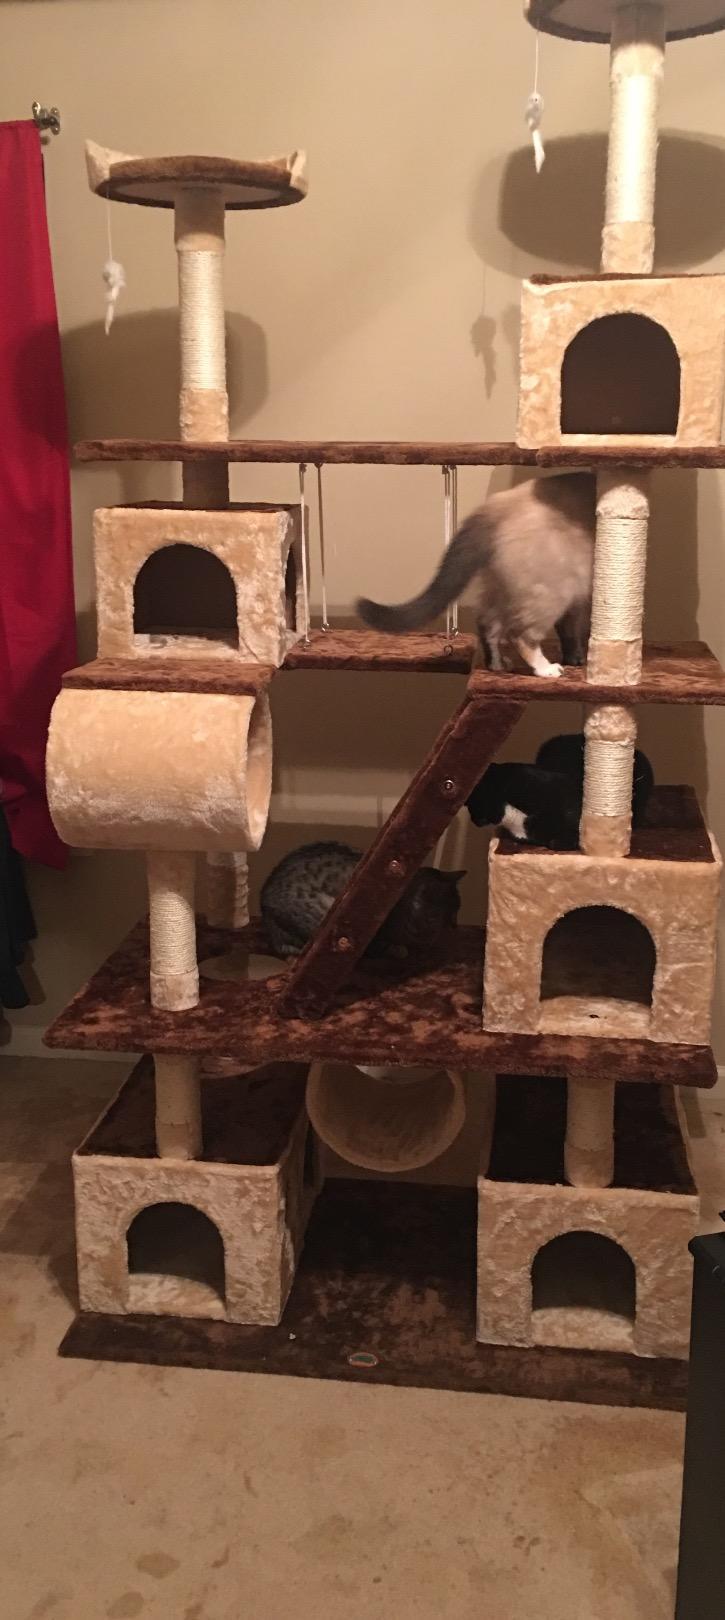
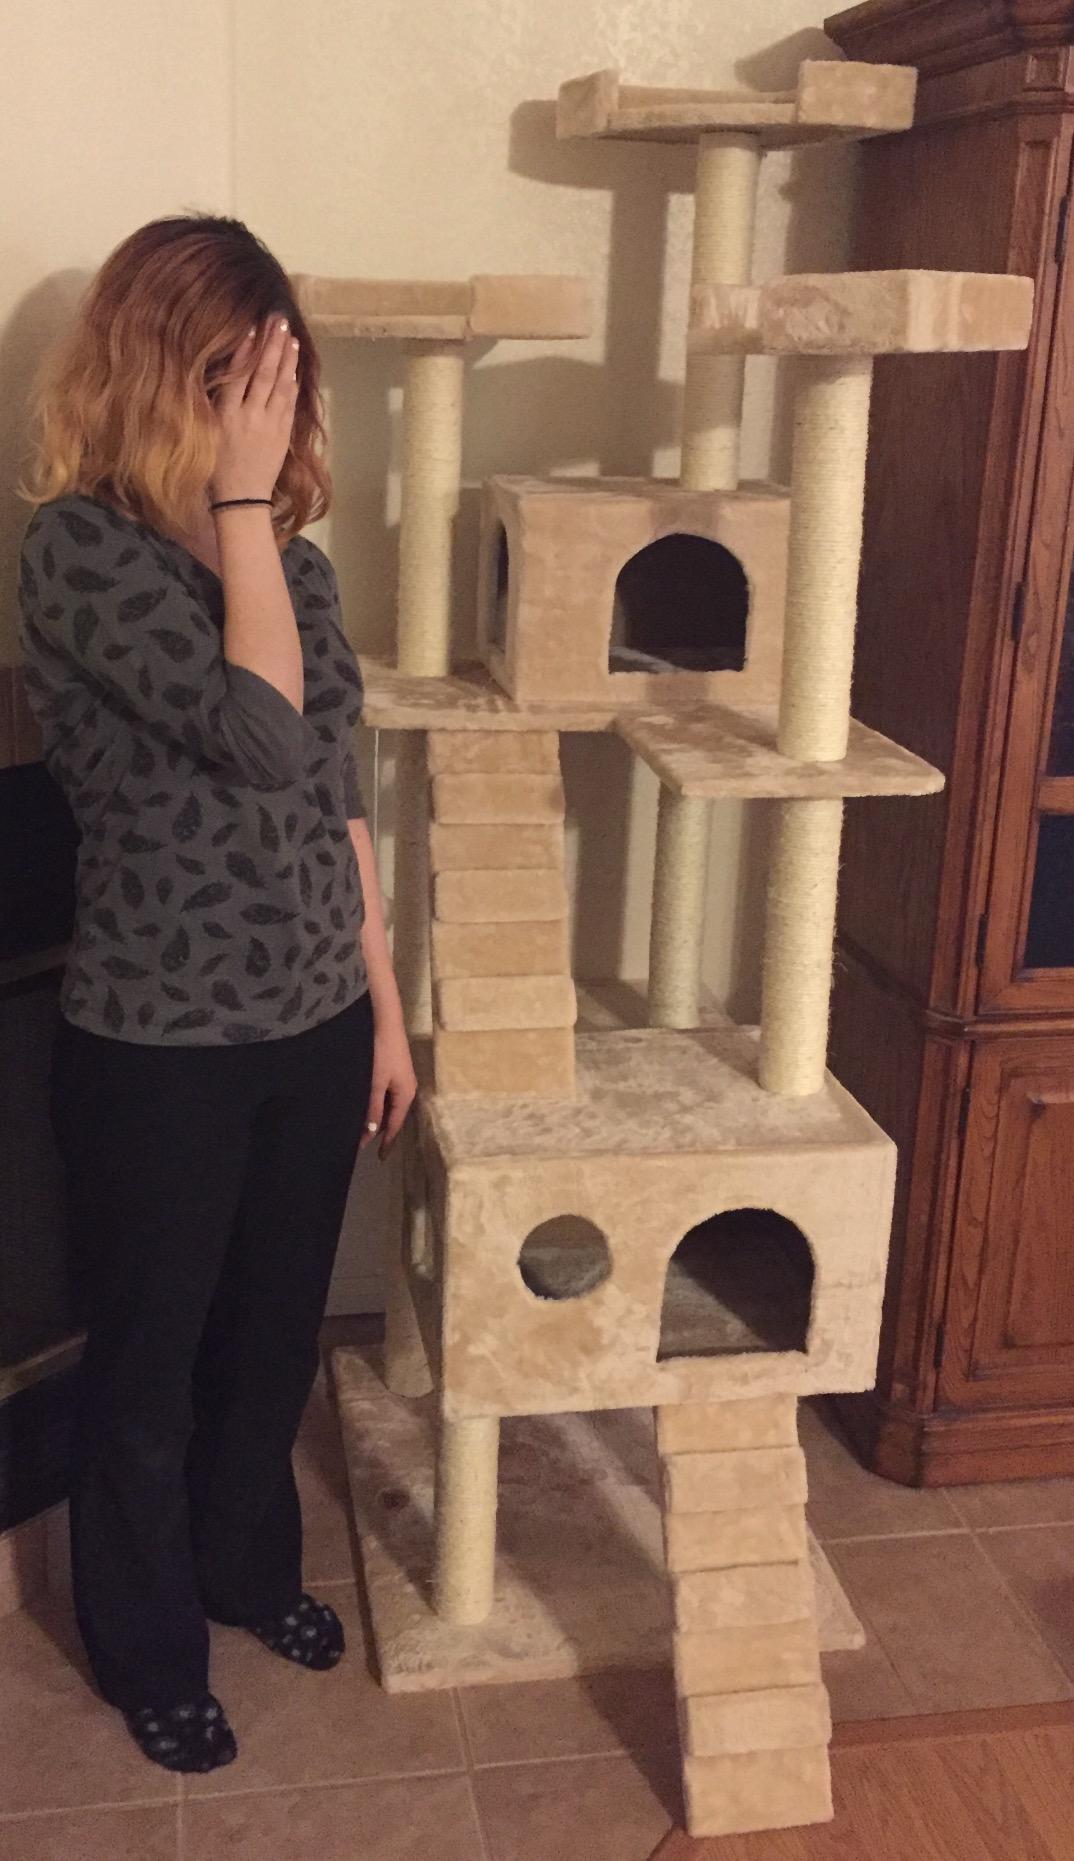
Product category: items_cat tree
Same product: no